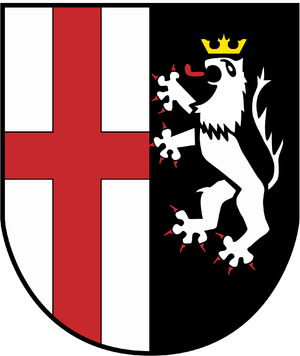
Wincheringen est une municipalité allemande de la Verbandsgemeinde Saarburg située dans l'arrondissement de Trèves-Sarrebourg, en Rhénanie-Palatinat, dans l'ouest du pays.